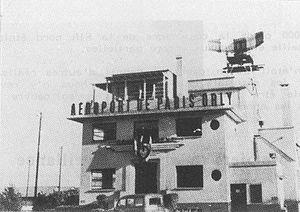
Depuis 1945, de nombreux radars de contrôle du trafic aérien ont été installés sur la plate-forme de l’aéroport de Paris-Orly, soit pour être expérimentés soit à titre opérationnel pour satisfaire les exigences de la réglementation de la circulation aérienne.